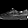
Label: Sneaker